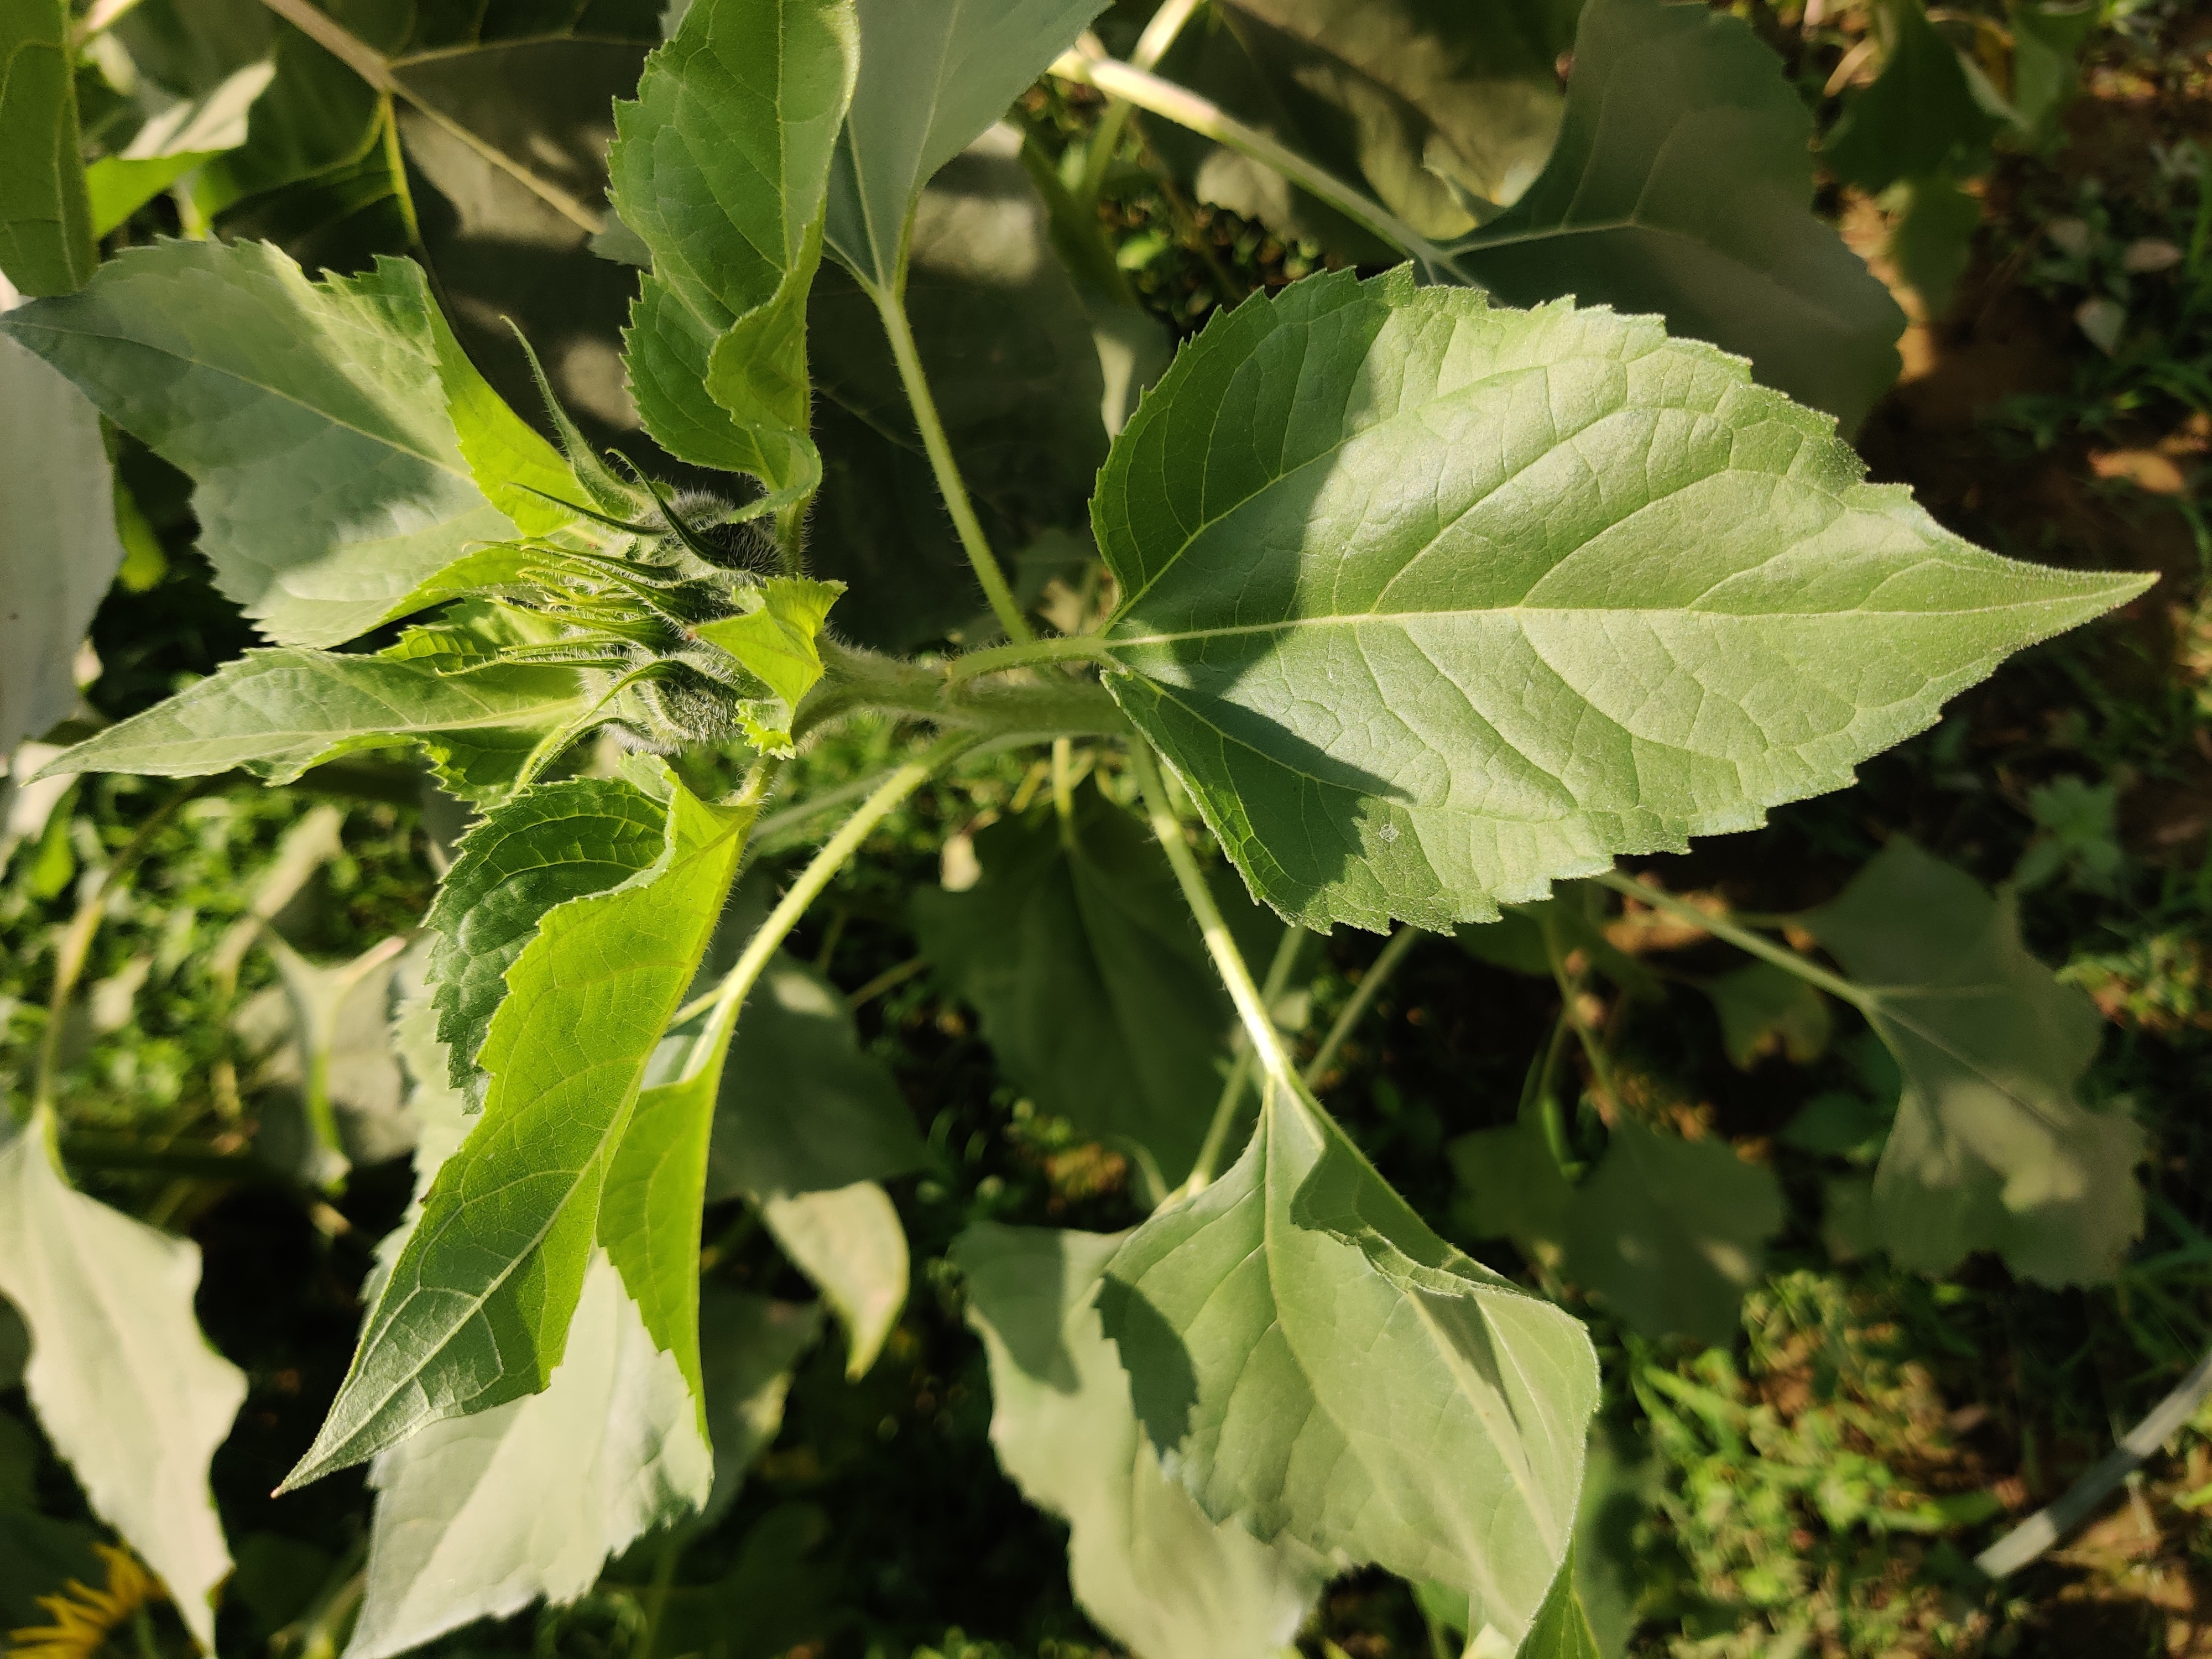
Label: Fresh_leaf